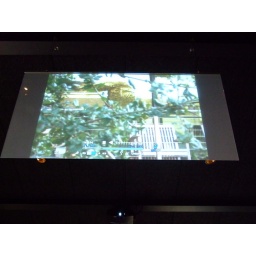
some kind of projection screen in the bar